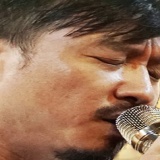
ca sĩ Quang Lập